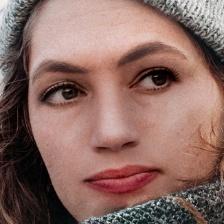
Label: faces